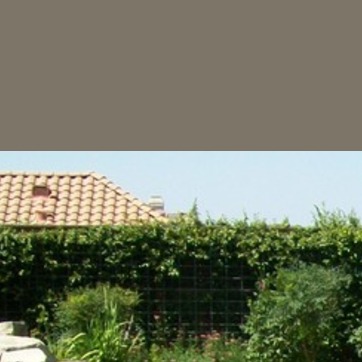
Material: sky